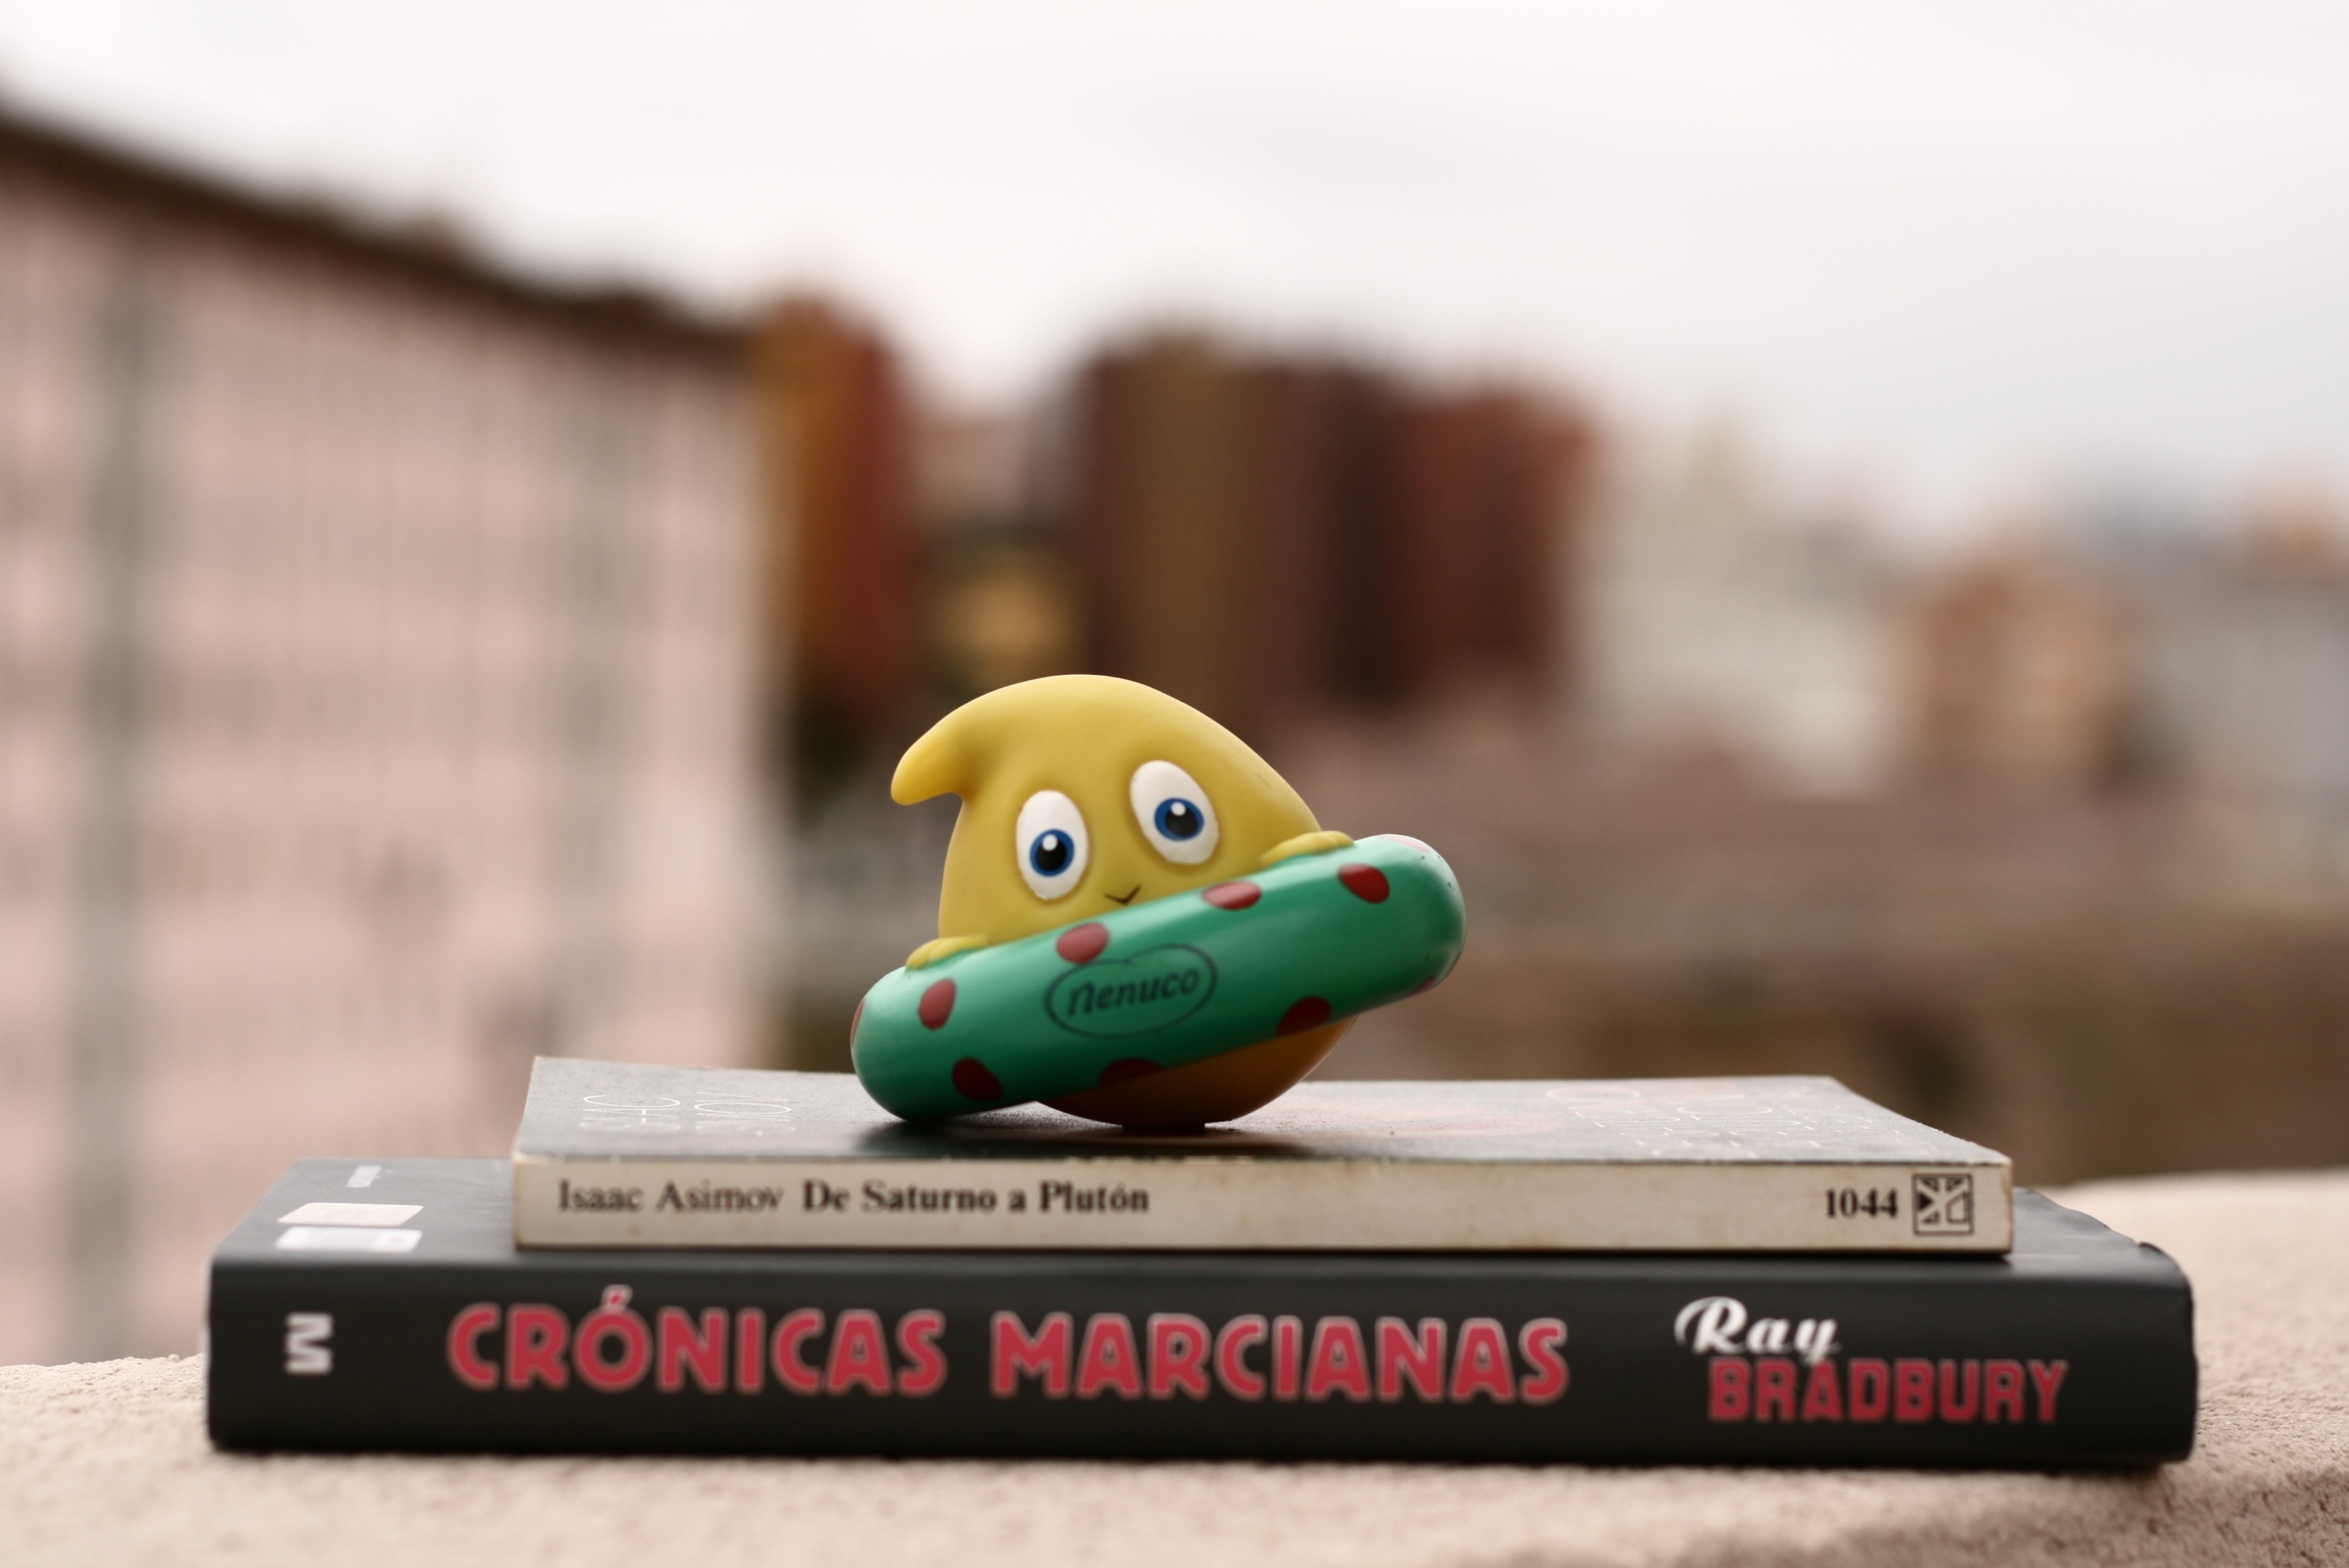
technology, vehicle, yellow, toy, product, books, snowman, alien, product design, martian